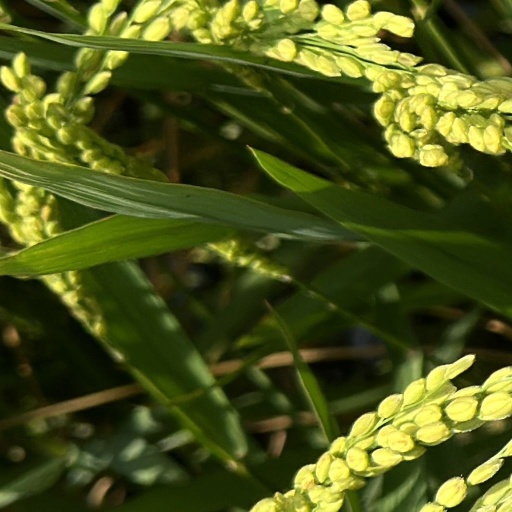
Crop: rice